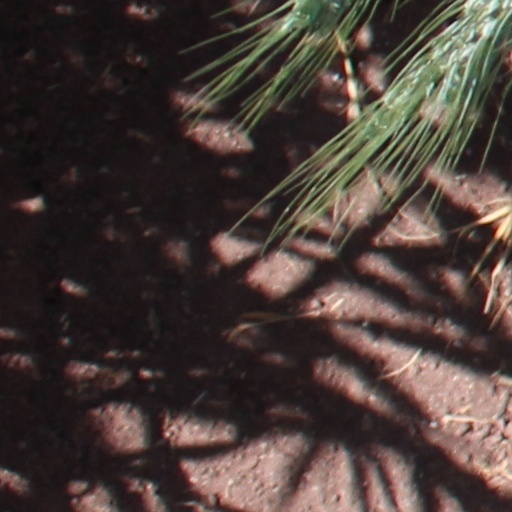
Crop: wheat